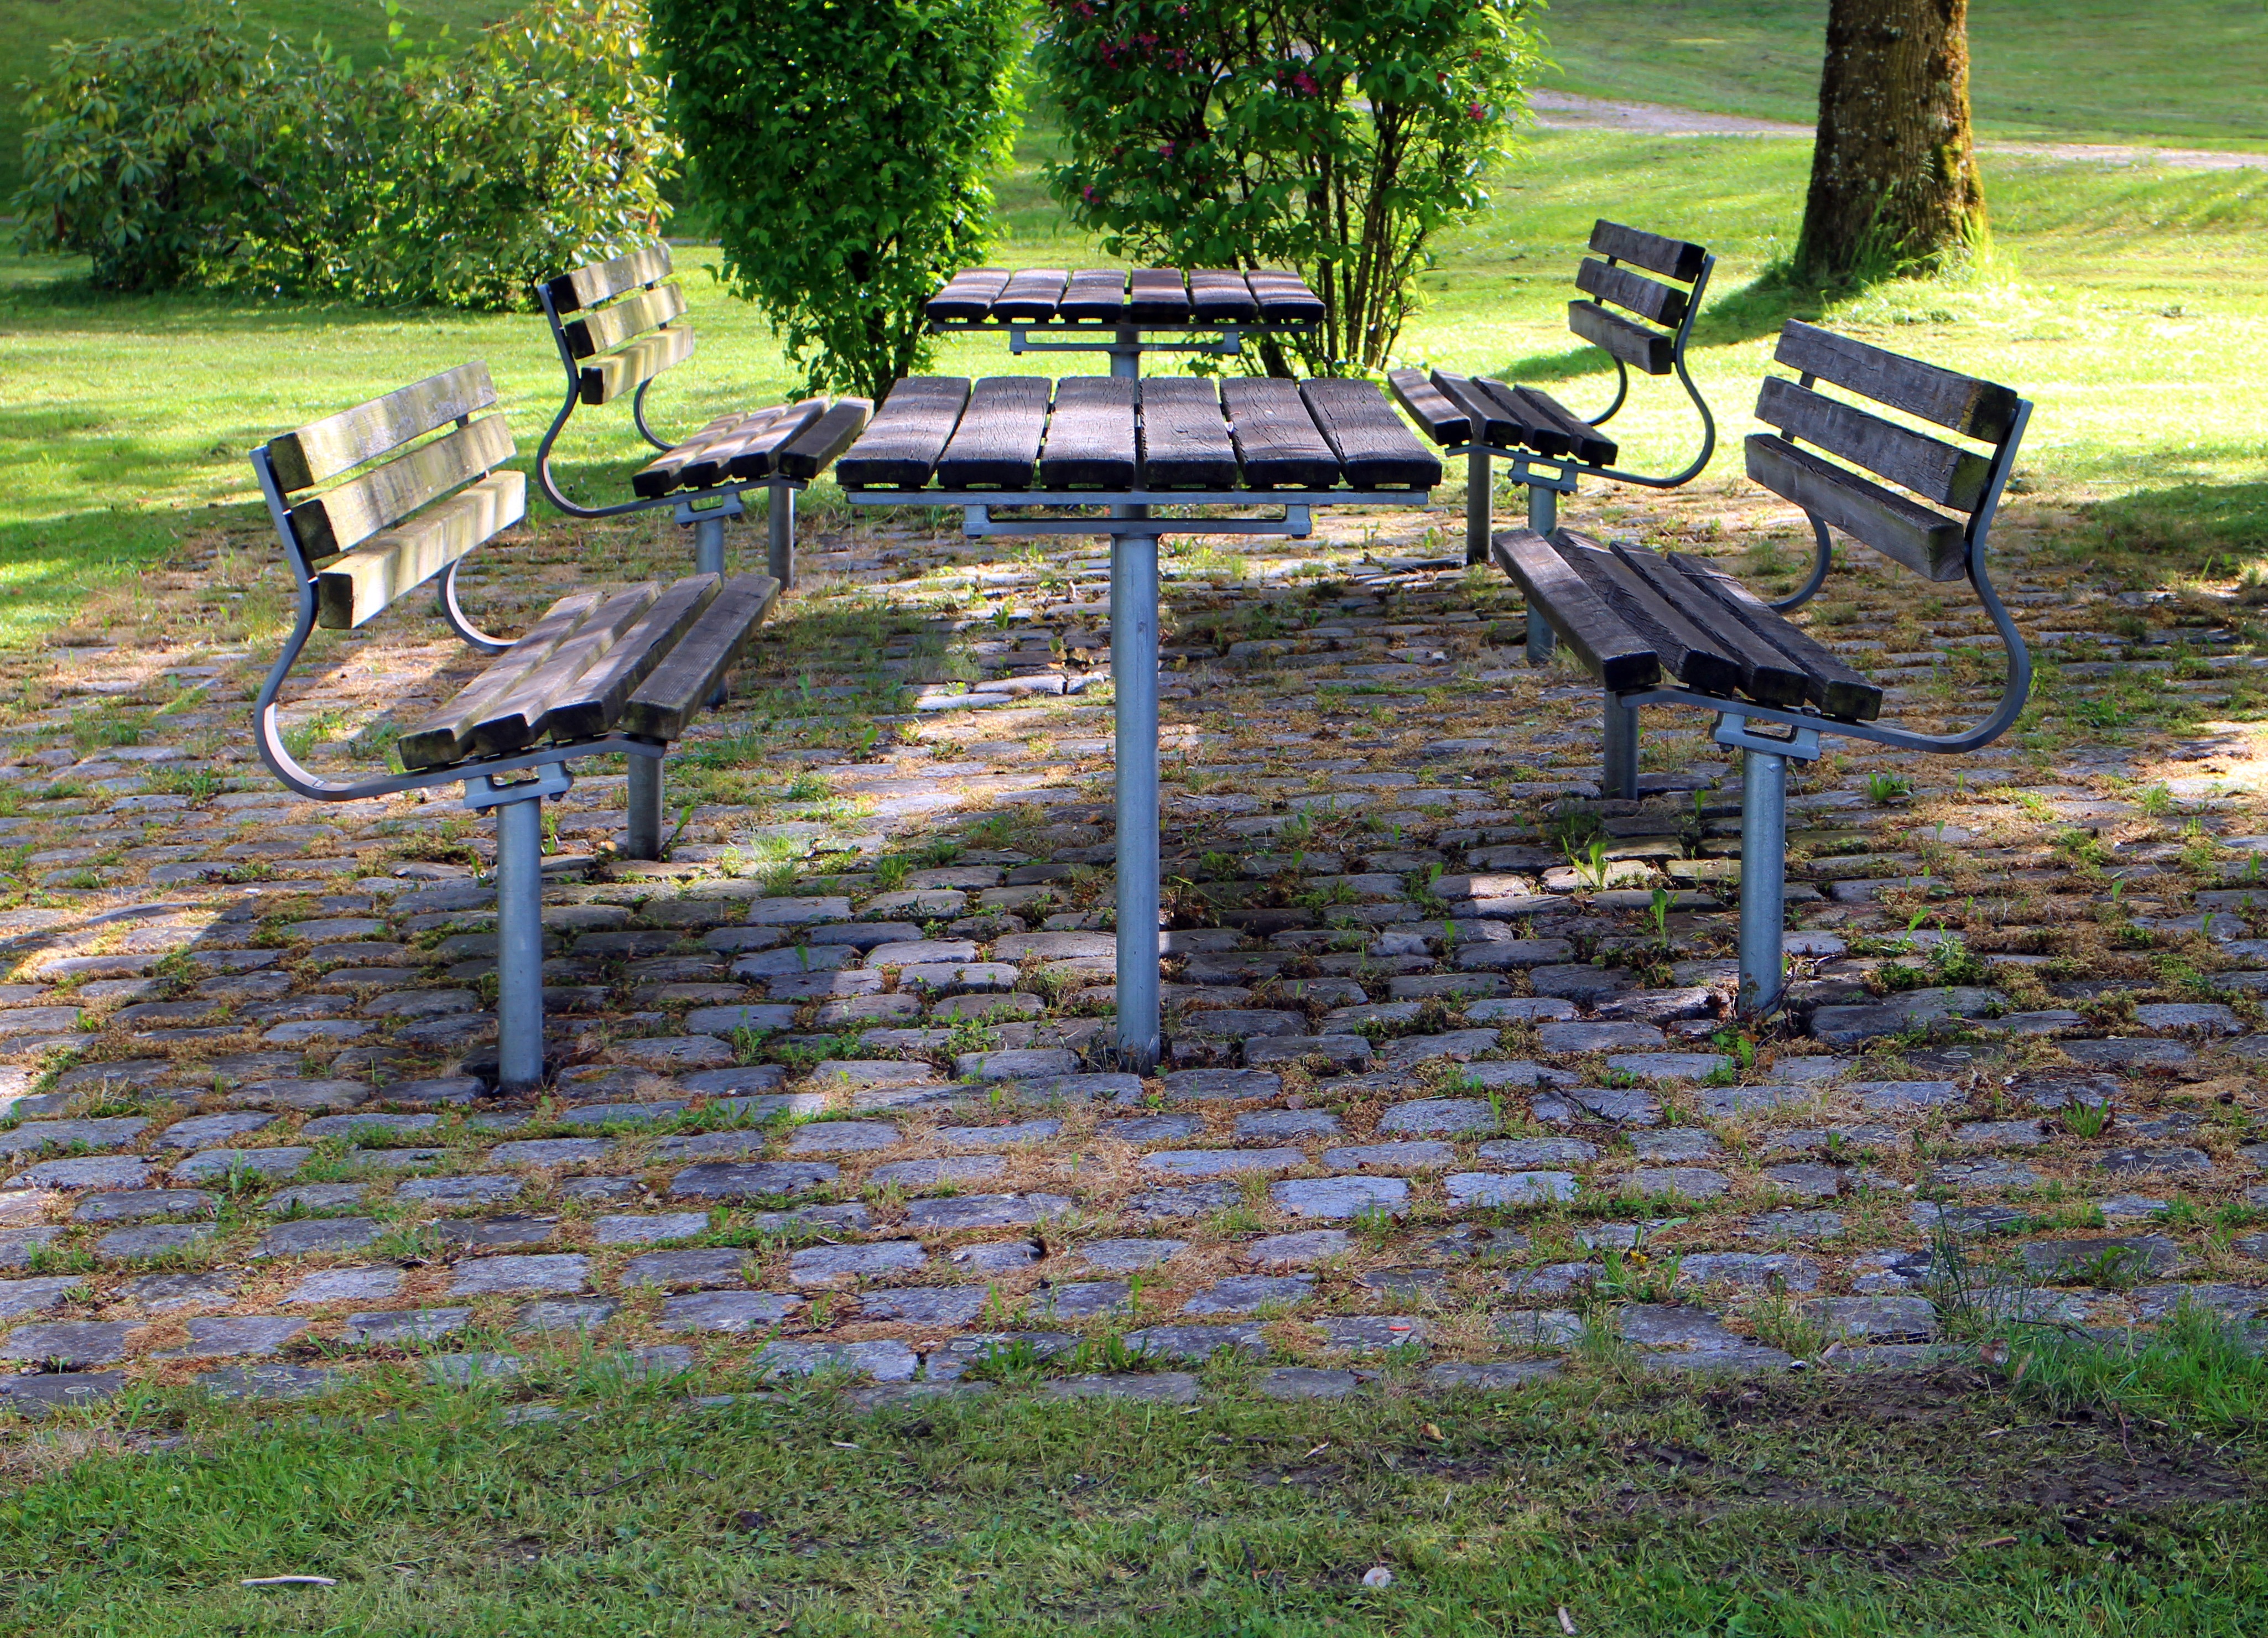
table, tree, grass, bench, lawn, seat, park, backyard, rest, furniture, garden, public space, bank, playground, yard, resting place, outdoor play equipment